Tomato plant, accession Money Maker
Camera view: tilt-top (135 deg); turntable rotation: 240 degrees
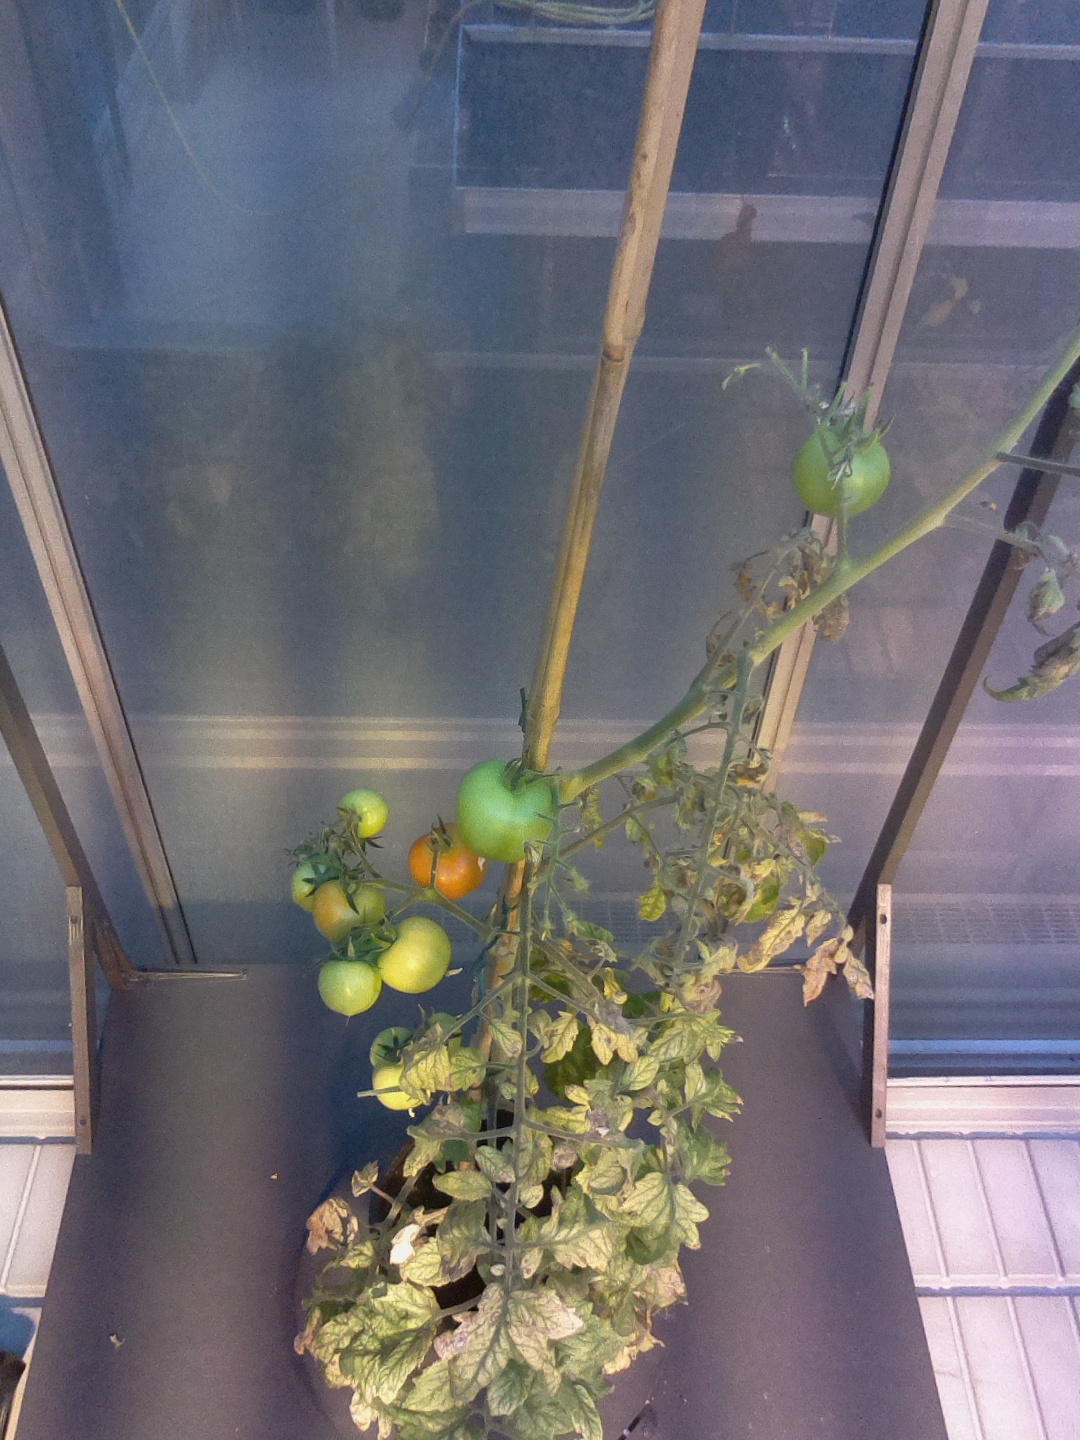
BBCH growth stage 80: fruits start showing typical ripe color (orange -> red)